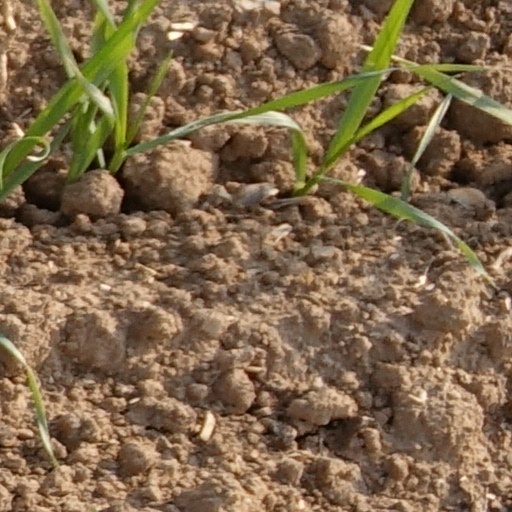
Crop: wheat